Matt Harvey

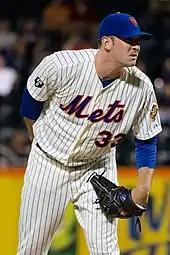
Harvey on the mound at Citi Field in 2012

After an injury to staff ace Johan Santana and replacements to the Mets' major-league rotation failed to turn in quality starts, general manager Sandy Alderson and Mets manager Terry Collins backtracked and decided to promote Harvey to the majors, ending his stay with the Bisons with a 7–5 record and 3.68 ERA. Harvey stayed in the rotation for the remainder of the season as the fifth starter.